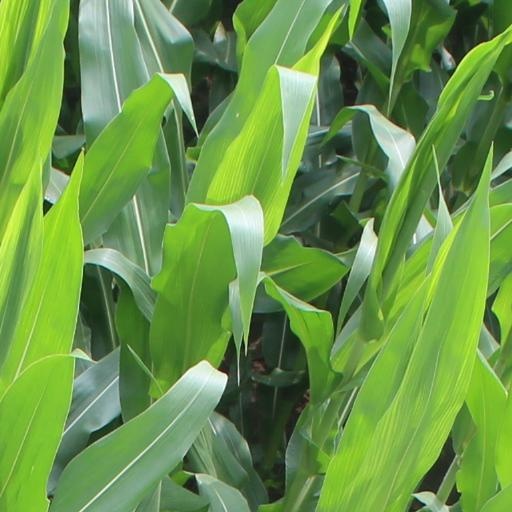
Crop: maize; corn